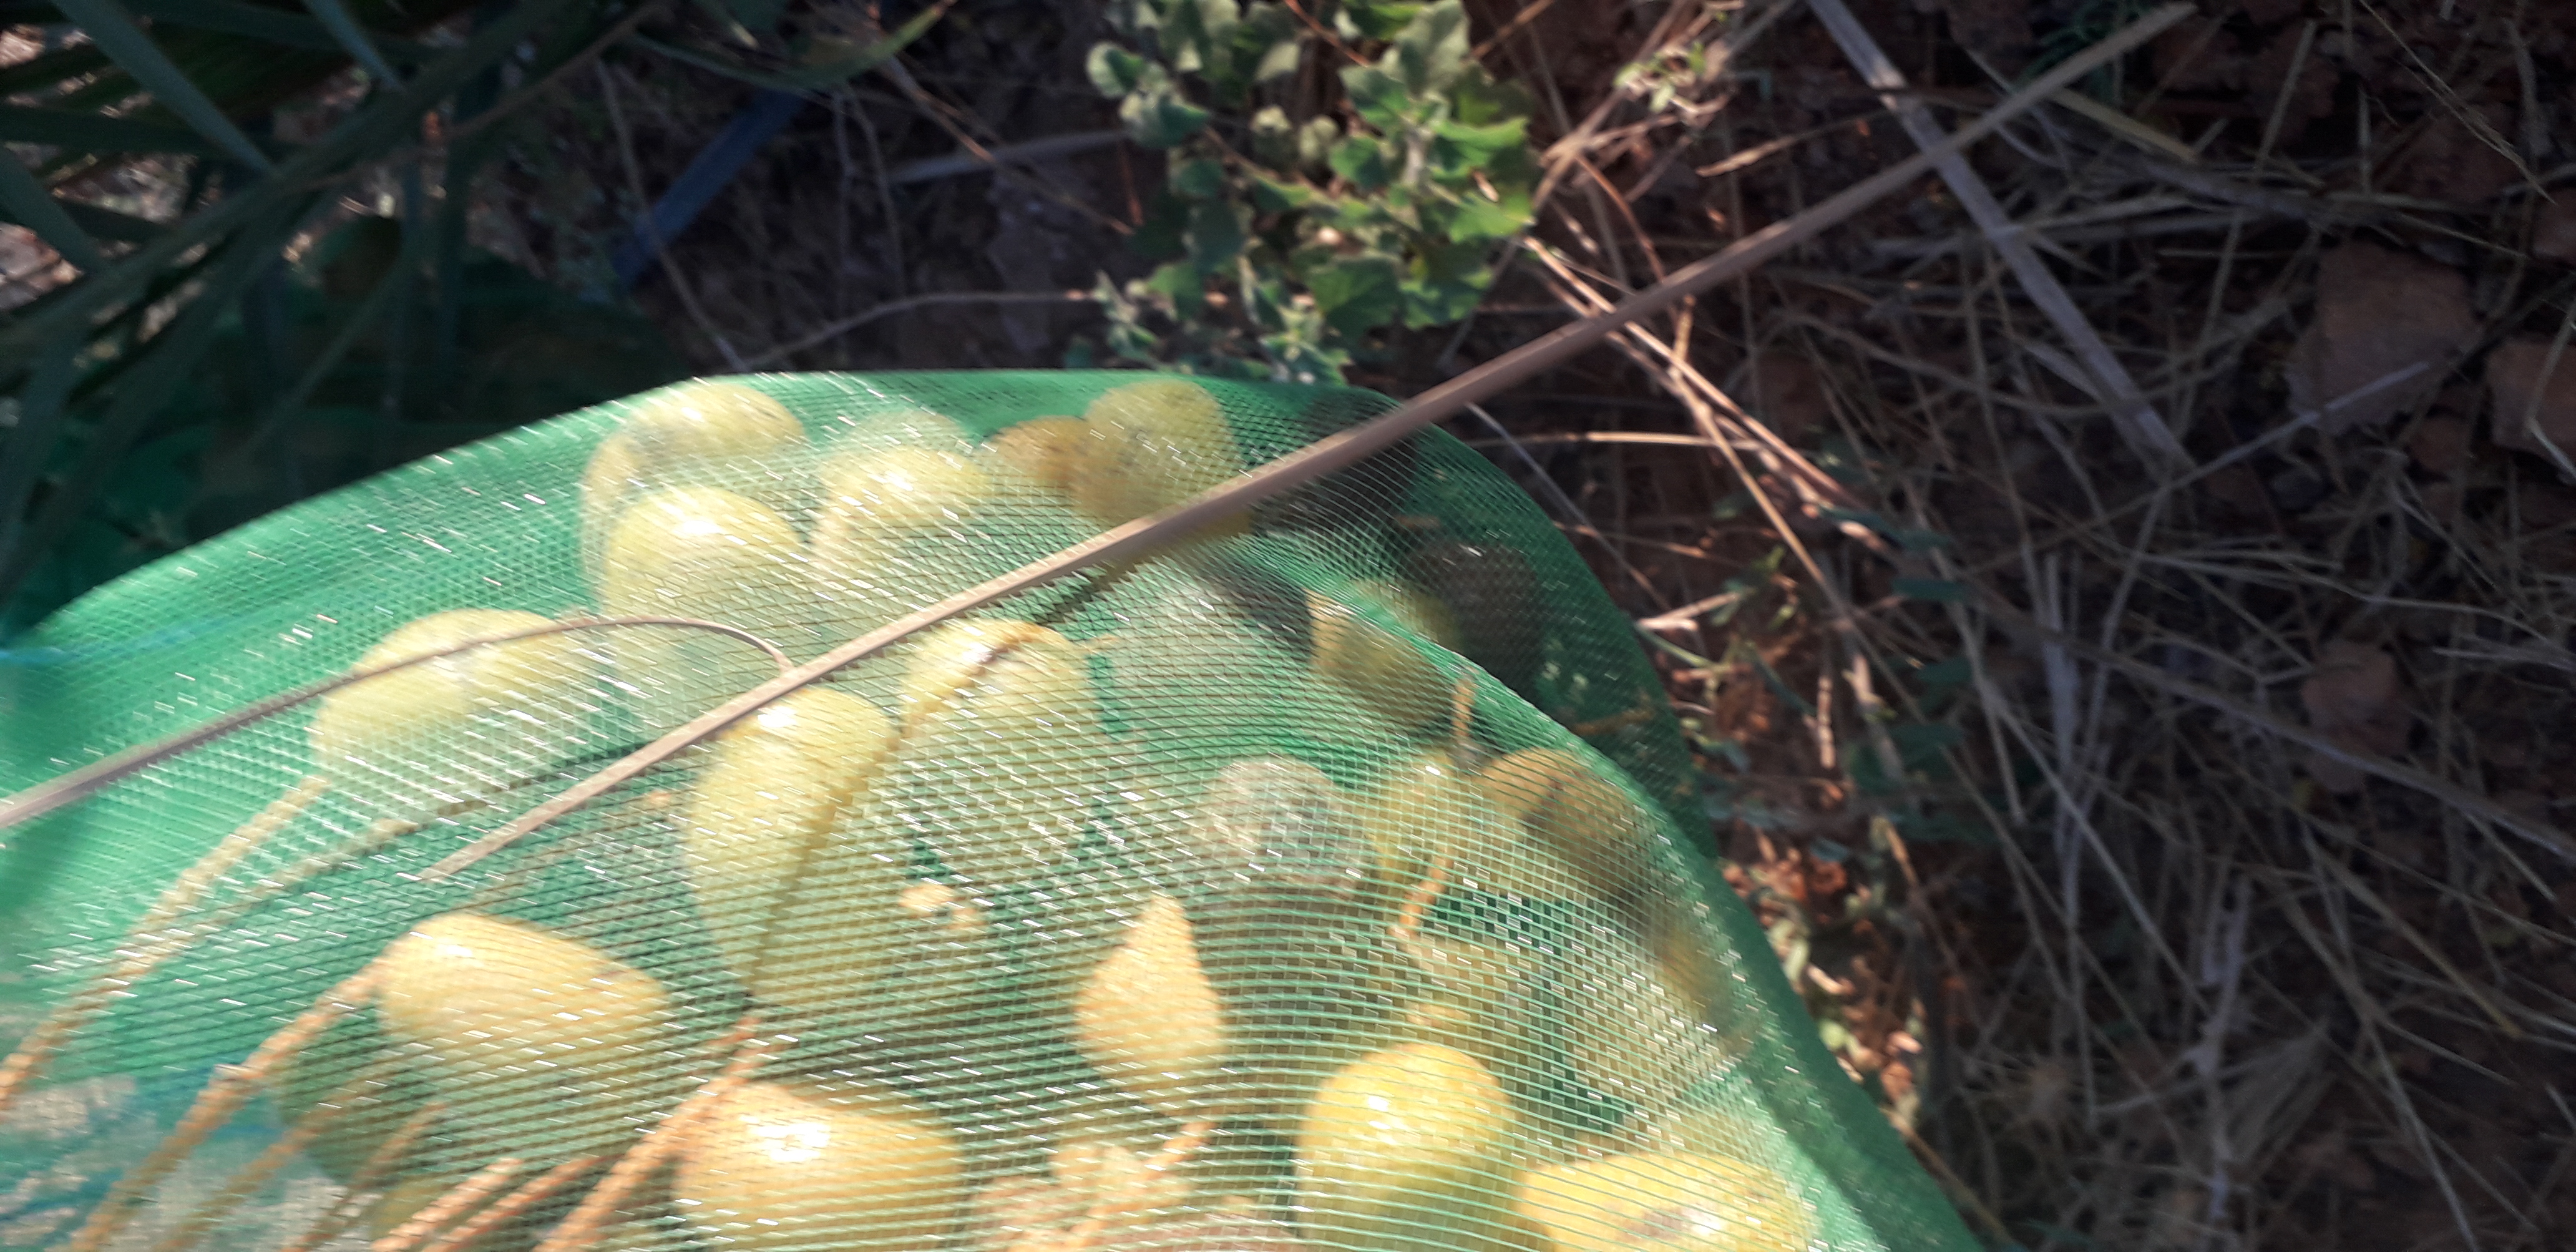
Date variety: Boufagous